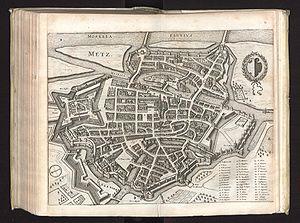
Outre-Seille, ou Outreseille, est un quartier historique de la ville de Metz en Moselle, aujourd’hui partie intégrante du quartier Ancienne Ville. Son nom vient du fait qu’il s'agissait autrefois d'une grande île formée par la Seille se divisant à cet endroit en deux bras. Le quartier, qui a longtemps tenu lieu de foyer de l’artisanat messin bien présente dans l’odonymie, a conservé son caractère dense et médiéval.